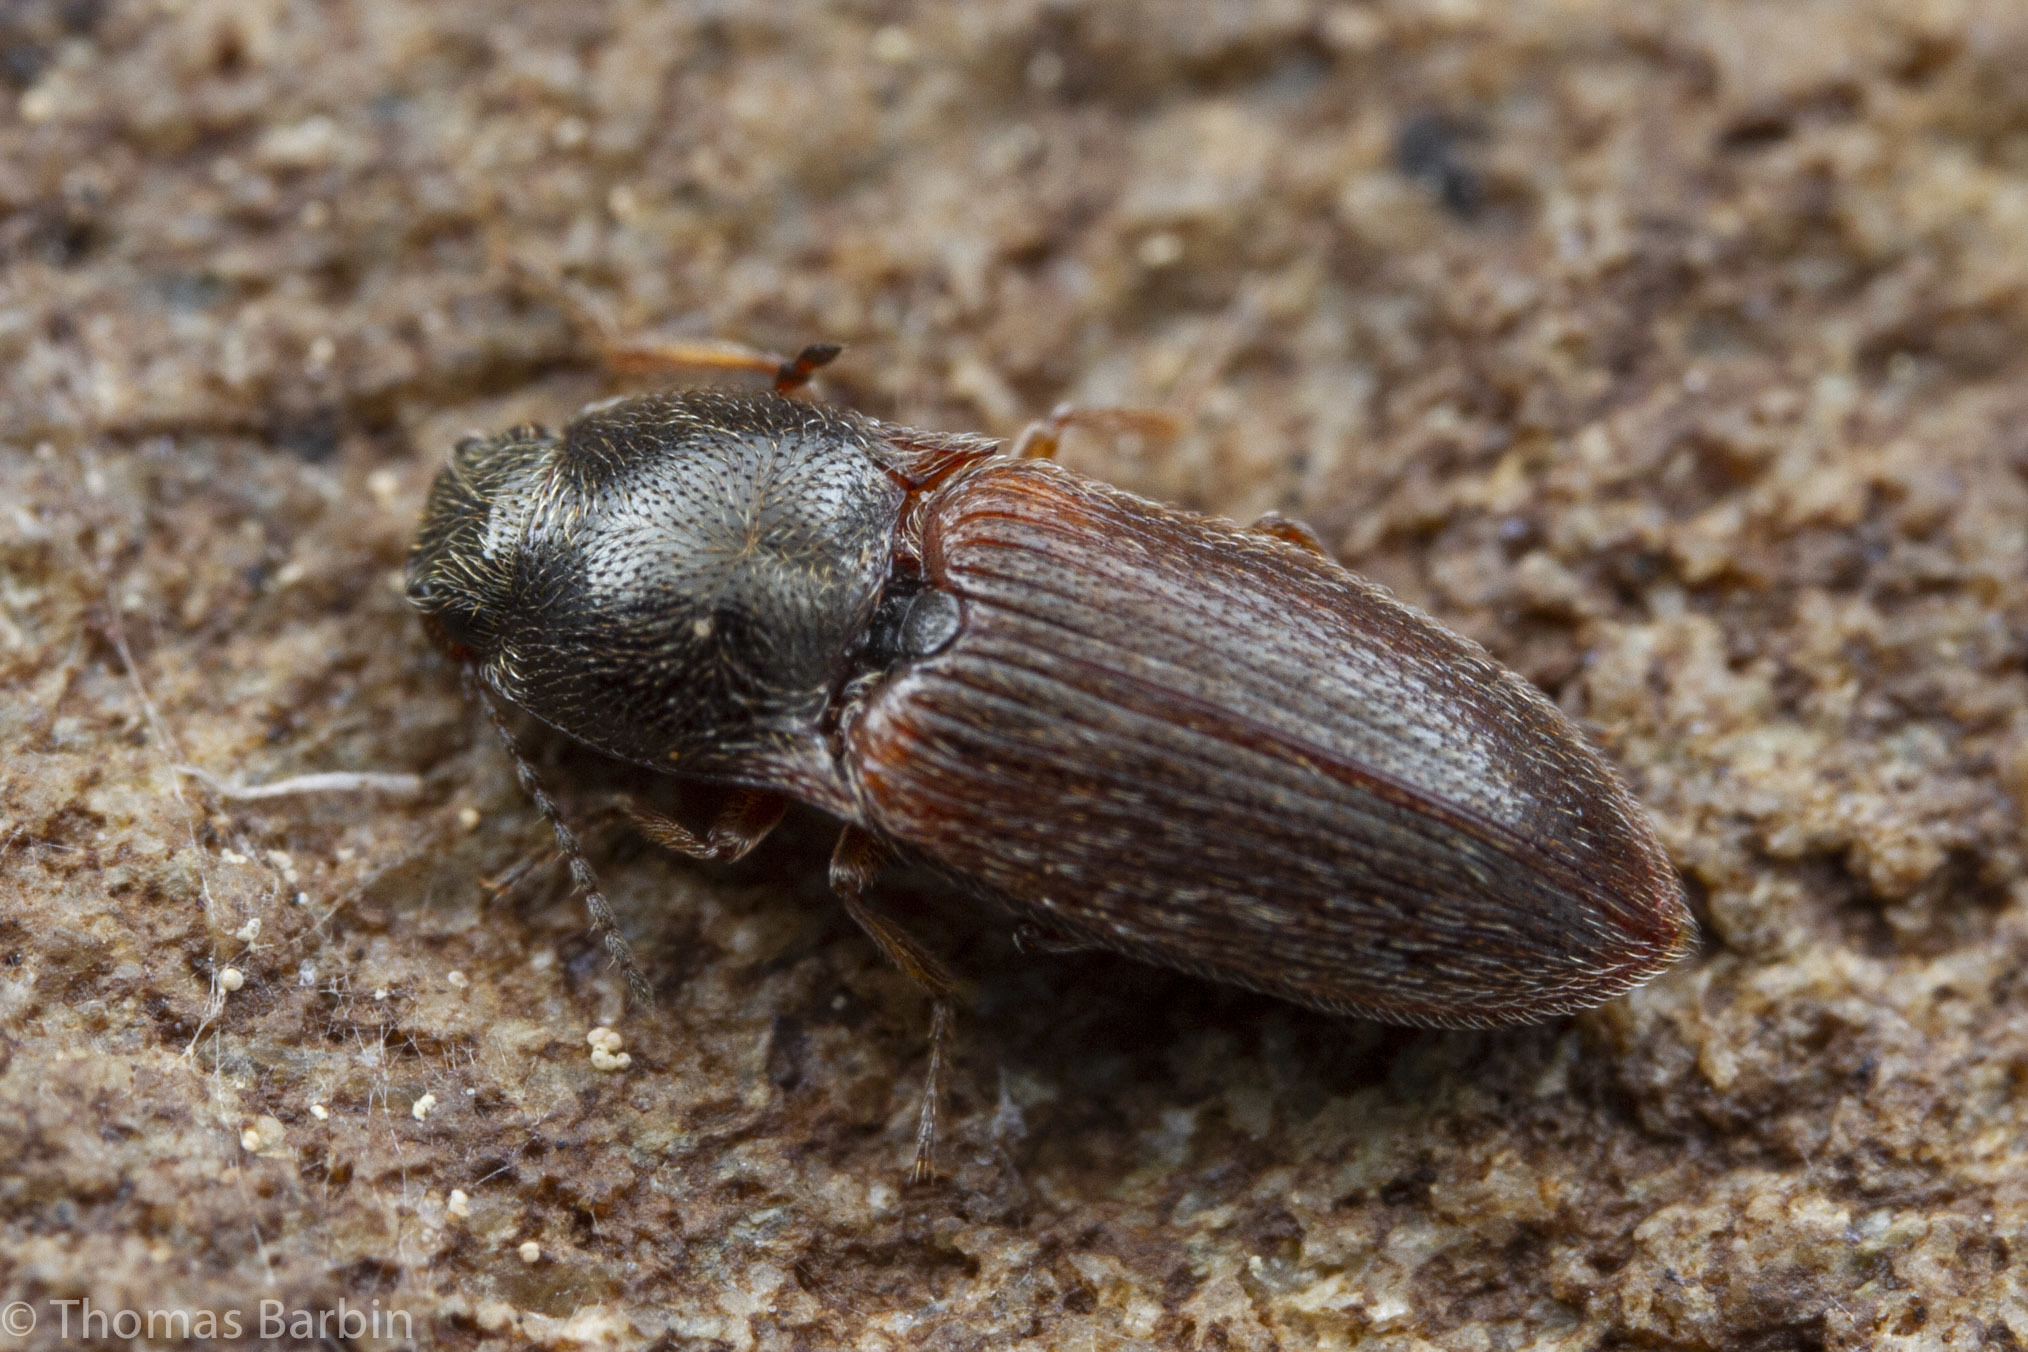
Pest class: clickbeetles_wireworms